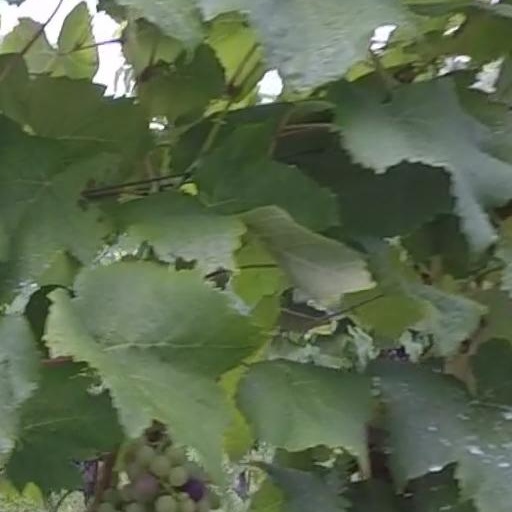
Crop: grape